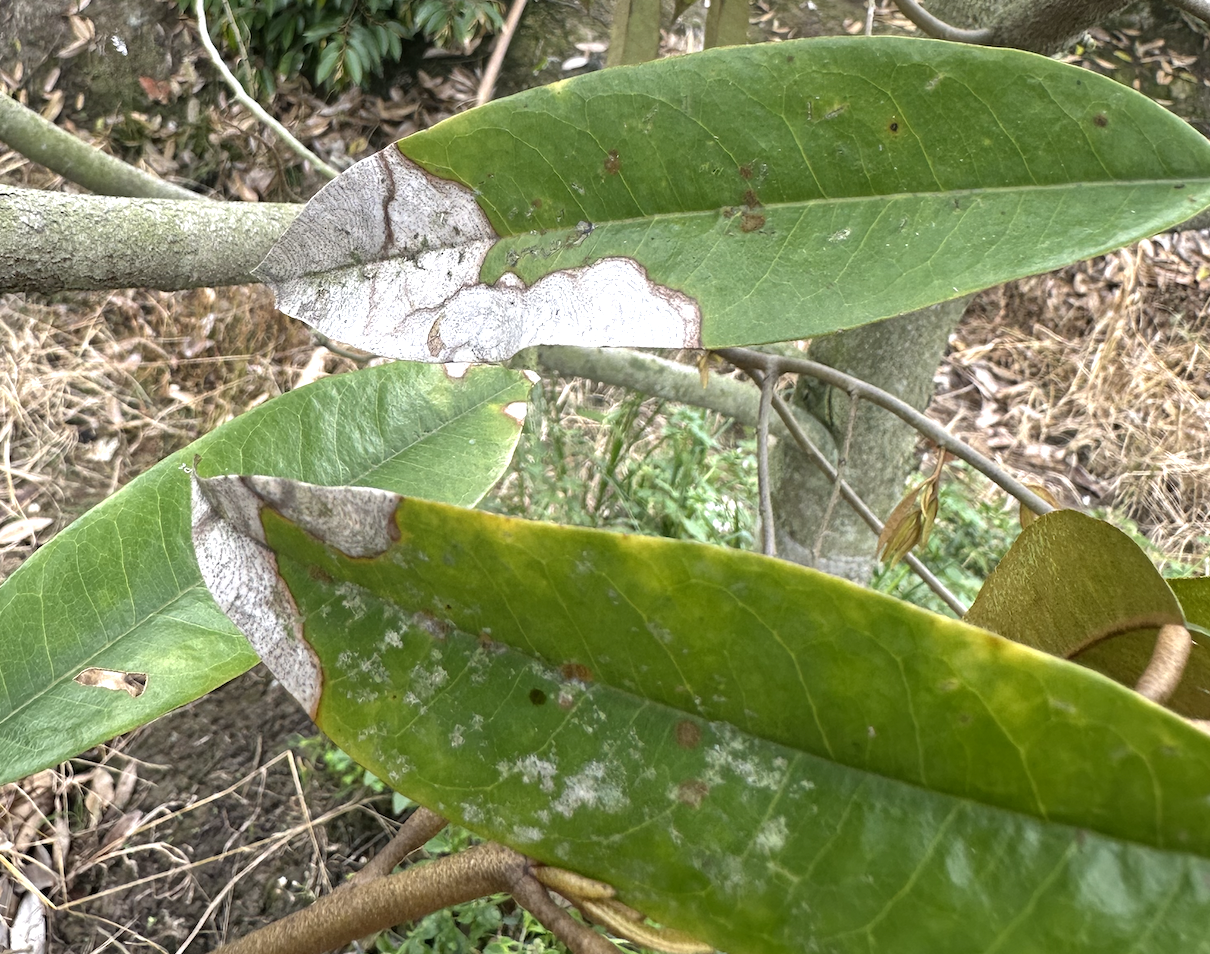
Label: anthracnose_disease